Villa Romana Bagnoli

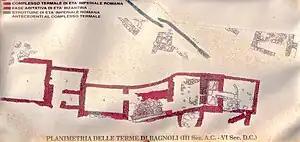
Plan of Villa Romana Bagnoli

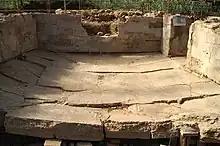
Hypocaust floor

The Roman Villa of Bagnoli is located in contrada Bagnoli-San Gregorio, near the town of Capo d'Orlando, Sicily.